Helmut Lent

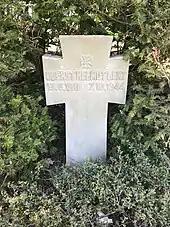
white headstone bearing the name Helmut Lent and dates 13 June 1918, 7 October 1944

On 8 April 1940 eight aircraft of 1./ZG 76, under the command of "Staffelkapitän" Werner Hansen, deployed northward from Jever to Westerland on Sylt in preparation for operation "Weserübung", the invasion of Norway. The German plan for the attack called for an amphibious assault on the Norwegian capital, Oslo, and six major ports from Kristiansand in the south to Narvik in the north. Simultaneously, Junkers 52 (Ju 52) transport aircraft would drop parachute troops to secure Oslo's Fornebu airport. Additional Ju 52s were scheduled to arrive at Fornebu twenty minutes after the parachute drop, by which time the airfield had to be in German hands. 1./ZG 76 was to provide air cover and ground-attack support for both waves. Eight Bf 110 "Zerstörer" of 1./ZG 76 took off at 7:00 in the morning, planning to synchronise their arrival at Fornebu with the parachute drop at 8:45. The distance from Westerland to Fornebu meant that this was a one-way operation; the Bf 110s could not hold enough fuel for the return trip. Their fuel was calculated to provide them 20 minutes flying time over Fornebu, and the pilots would have to land at Fornebu once the airfield had been seized.